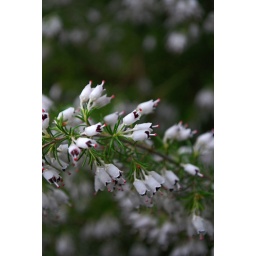
more random flowers i can't identify. found in the lake district, england.